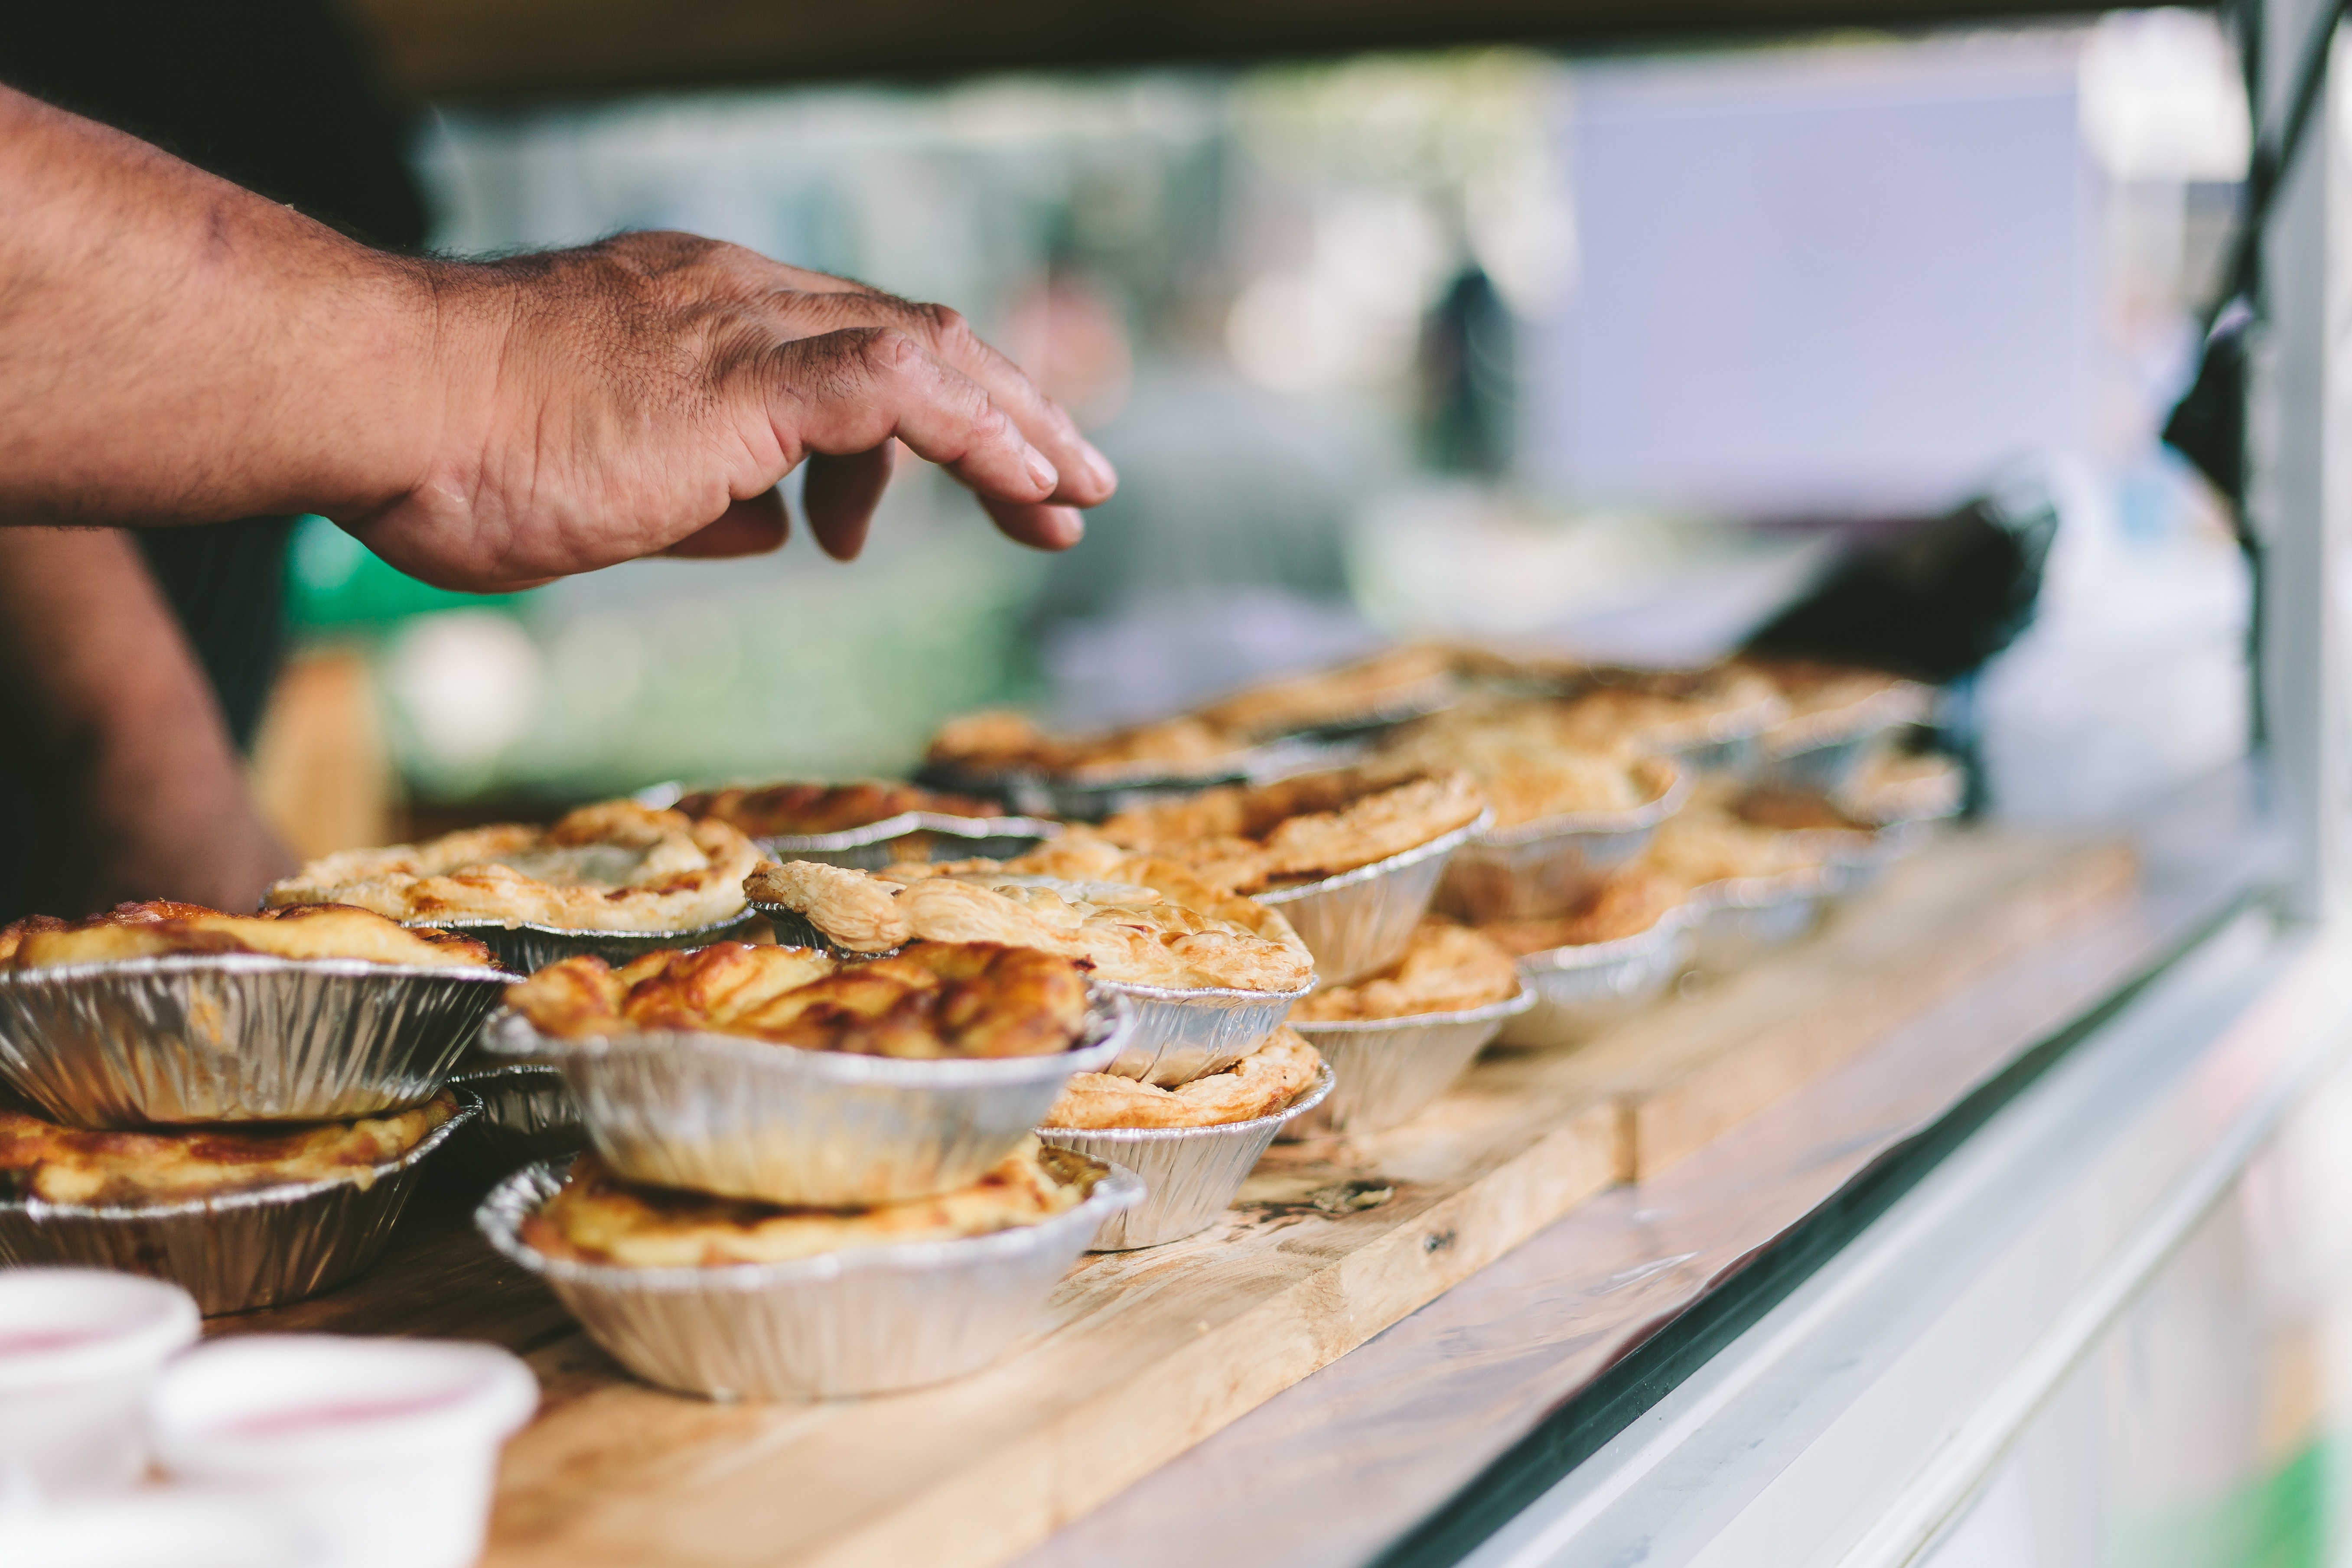
food, dish, cuisine, meal, brunch, baking, delicacy, comfort food, culinary art, side dish, cooking, ingredient, snack, recipe, street food, finger food, taste, lunch, appetizer, restaurant